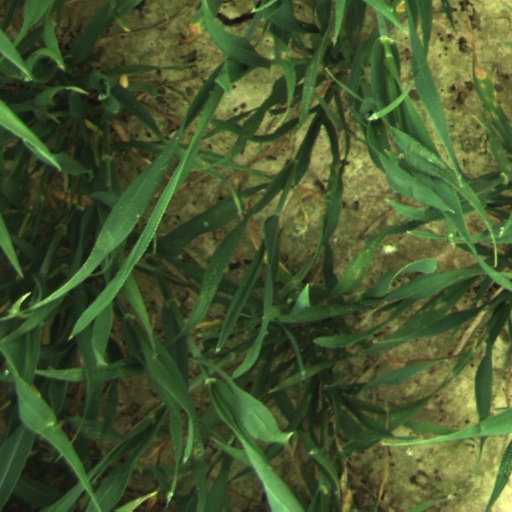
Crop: wheat